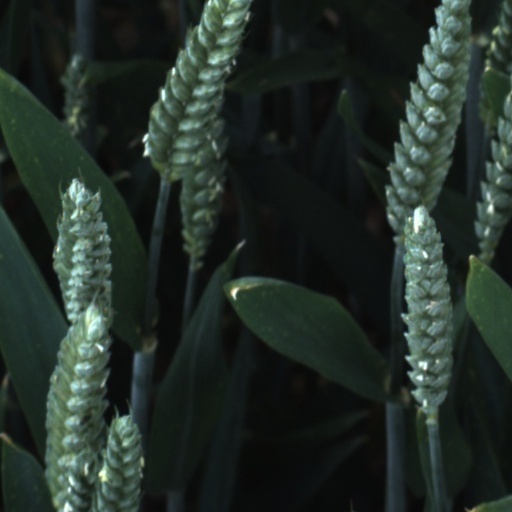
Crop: wheat